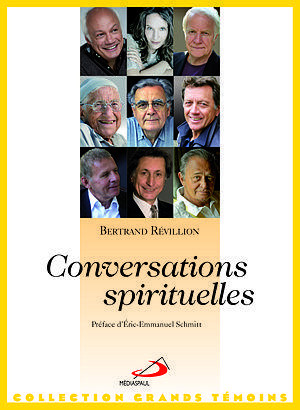
Cliché (libre de droit) de la couverture du livre de Bertrand Revillion paru chez Médiaspaul Editeur 2012
Bertrand Révillion, né en 1958 à Lille, est un journaliste français.